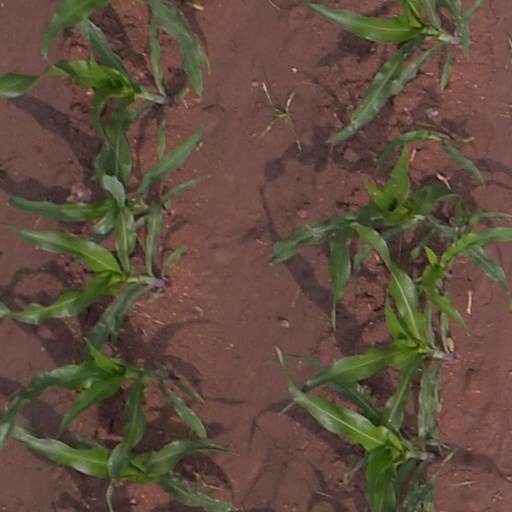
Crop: maize; corn